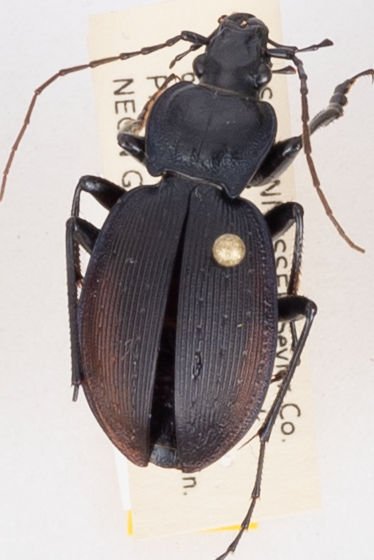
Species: Carabus goryi
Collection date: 2017-04-18
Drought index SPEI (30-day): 0.096
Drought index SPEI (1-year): -1.45
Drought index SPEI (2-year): -1.01